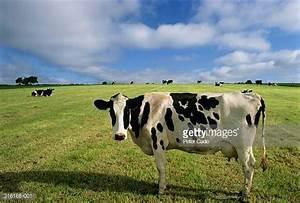
cow